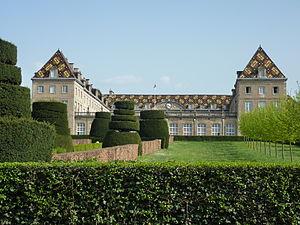
Autun
La tuile vernissée de Bourgogne est un des éléments historiques de l'artisanat d'art et de l'architecture vernaculaire de la Bourgogne. Les toitures couvertes de tuiles plates vernissées polychromes aux dessins losangés sont un des symboles de la Bourgogne.
Autun est une commune française du département de Saône-et-Loire en région Bourgogne-Franche-Comté, située dans le parc naturel régional du Morvan.